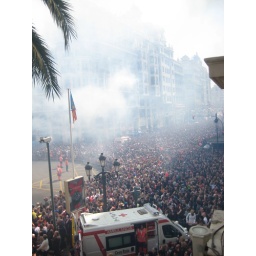
Mascleta in the Plaza del Ayuntamiento photo taken from the Mayoress office window